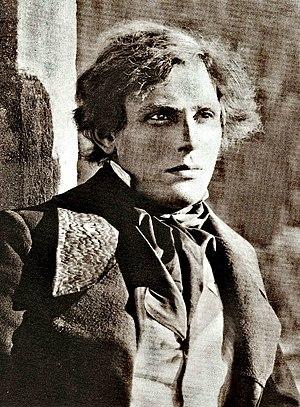
Nosferatu le vampire est un film muet allemand réalisé par Friedrich Wilhelm Murnau sorti en 1922, adapté du roman Dracula, bien qu'il fût non autorisé par les ayants droit.